Martin Redlicki

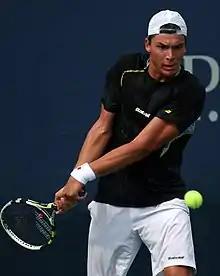
Redlicki at the 2013 US Open

Martin Redlicki (born August 24, 1995) is an American former tennis player of Polish descent.